Stratobowl

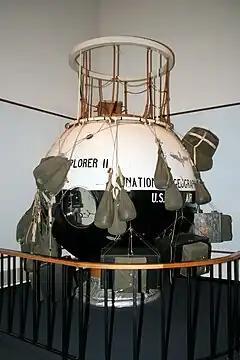
Explorer II gondola in the National Air and Space Museum

The Stratobowl is a compact natural depression within the limits of Black Hills National Forest in South Dakota, south-west of Rapid City. In 1934–1935 it housed a stratospheric balloon launch site, initially known as Stratocamp, sponsored by the National Geographic Society and the United States Army Air Corps. In 1956–1959 the site was reused by the U.S Navy Project Strato-Lab.